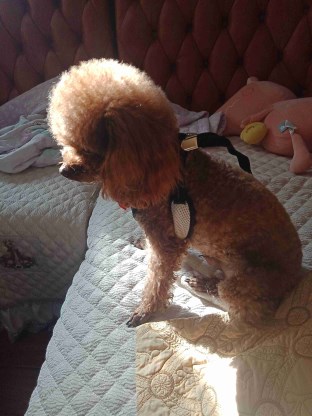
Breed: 7449-n000128-teddy